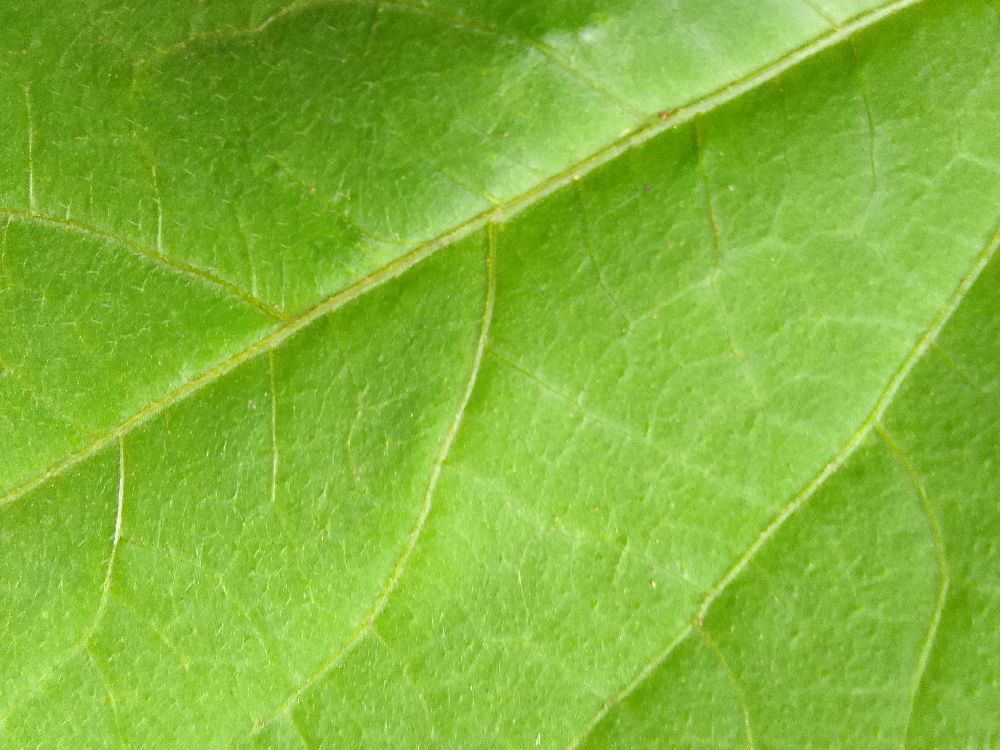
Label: healthy